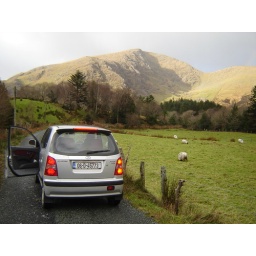
Our car with the mountains of Kerry in the background.